Tallinn Secondary School of Science

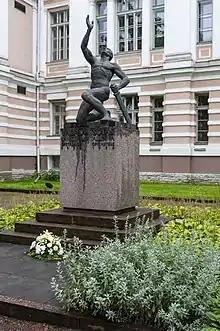
A memorial dedicated to the teachers and students of Tallinn who fell in the War of Independence, which is also called “Boy of the Science School”.

The first student soldier of Tallinn Secondary School of Science, who died in the War of Independence on December 8, 1918 was Harald Triigel. Initially, he was buried in the mass grave of Järve manor, but his father exhumed his body from there in 1919 and buried Harald's body in the current Siselinna cemetery. On May 9, 2000, Tallinn Secondary School of Science installed a dignified gravestone on his grave to commemorate the memory of the heroic soldier, which is visited by Tallinn Secondary School of Science every year on December 8. Thirteen days later, on December 21, 1918, the next student of Tallinn Secondary School of Science fell - Gunnar Dobka. The funeral service took place in Niguliste Church and the burial took place at the Tallinn Kopli cemetery. The burial ground has disappeared into nothingness with looting and leveling. Eugen Seeberg, the third student soldier of Tallinn Secondary School of Science in the ranks of Kalevlaste Malev defending Mõniste manor. The funeral arrangements took place in St. John's Church and he was buried in the Kopli cemetery - the fate of the grave is the same as that of Dobka. Artur Sisask was on Armored Train no. 2. He was killed on March 19, 1919, when Armored Train no. 2 landing group with marines and Armored Train no.1 men went to recapture Orava manor.